Giacomo Zanella

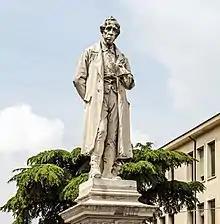
Giacomo Zanella in Vicenza

He was born at Chiampo, near Vicenza, and was educated for the priesthood. After his ordination he became professor at the lyceum of his native place, but his patriotic sympathies excited the jealousy of the Austrian authorities, and although protected by his diocesan, he was compelled to resign in 1853. After the liberation of Venetia, the Italian government conferred upon him a professorship at Padua, and he achieved distinction as a poet on the publication of his first volume of poems in 1868.